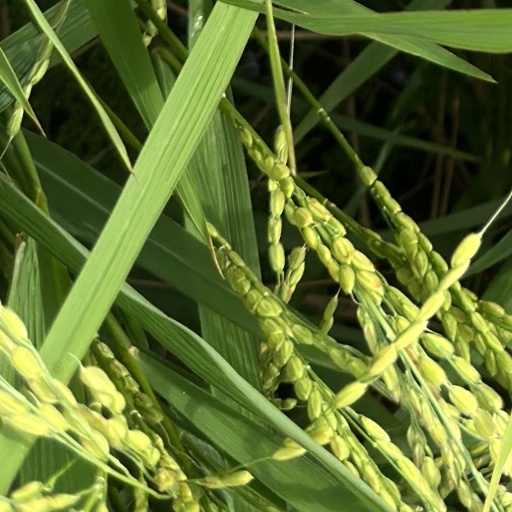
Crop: rice